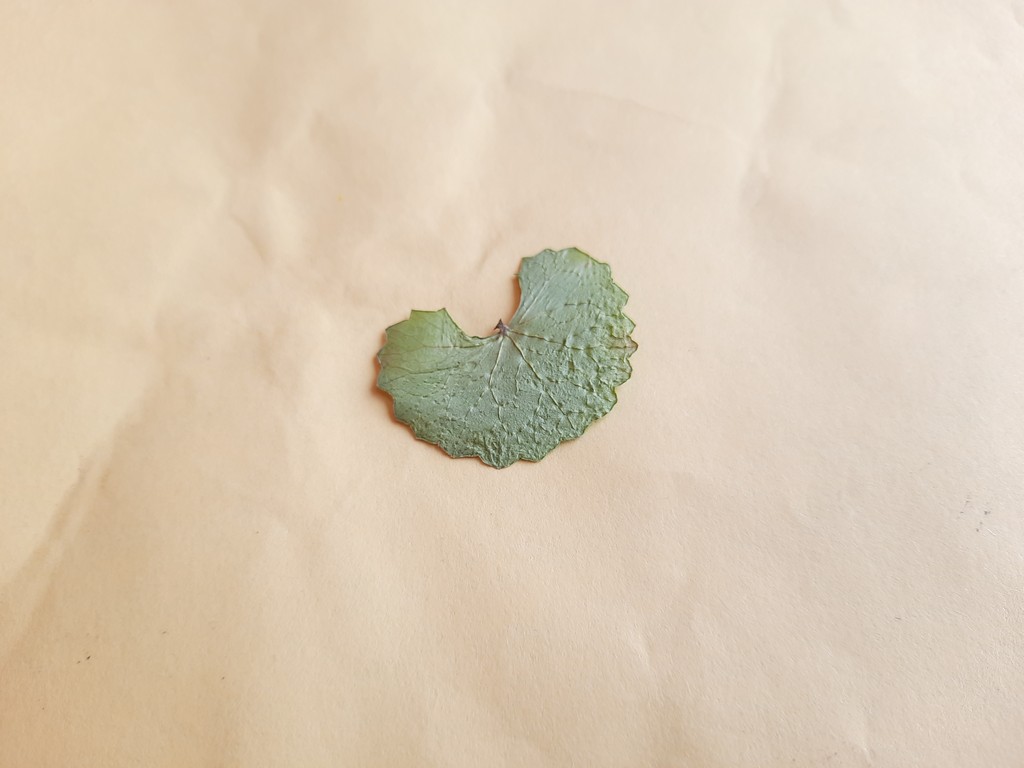
Label: Dried